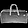
Label: Bag